Sadie Creese

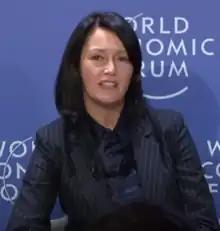
Speaking at the 2023 World Economic Forum

Sadie Creese is a British cybersecurity specialist. She is Professor of Cybersecurity in the Department of Computer Science at the University of Oxford, Director of the Global Cyber Security Capacity Centre at the Oxford Martin School, co-director of the university's Cyber Security Centre and of the Martin School's Institute for the Future of Computing, and a fellow of Worcester College, Oxford.